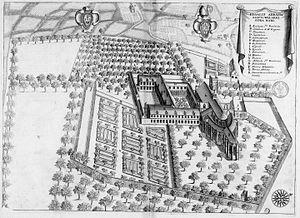
Planche gravée du 17ème siècle représentant l'abbaye de Saint-Valéry-Sur-Somme, dans le livre Monasticon Gallicanum.
Le Monasticon Gallicanum est une collection de 168 planches gravées de vues topographiques représentant les 147 monastères de l'ordre de Saint-Benoît, congrégation de Saint-Maur et deux cartes des établissements bénédictins en France.
L’ancienne abbaye Saint-Valery est située à Saint-Valery-sur-Somme. Fondée vers 615 et supprimée à la Révolution, elle était rattachée à l’ordre bénédictin. Elle fut, selon toute vraisemblance, le plus ancien monastère du diocèse d’Amiens.